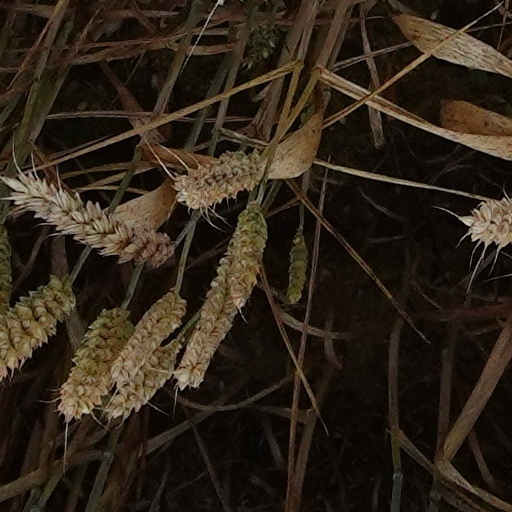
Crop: wheat